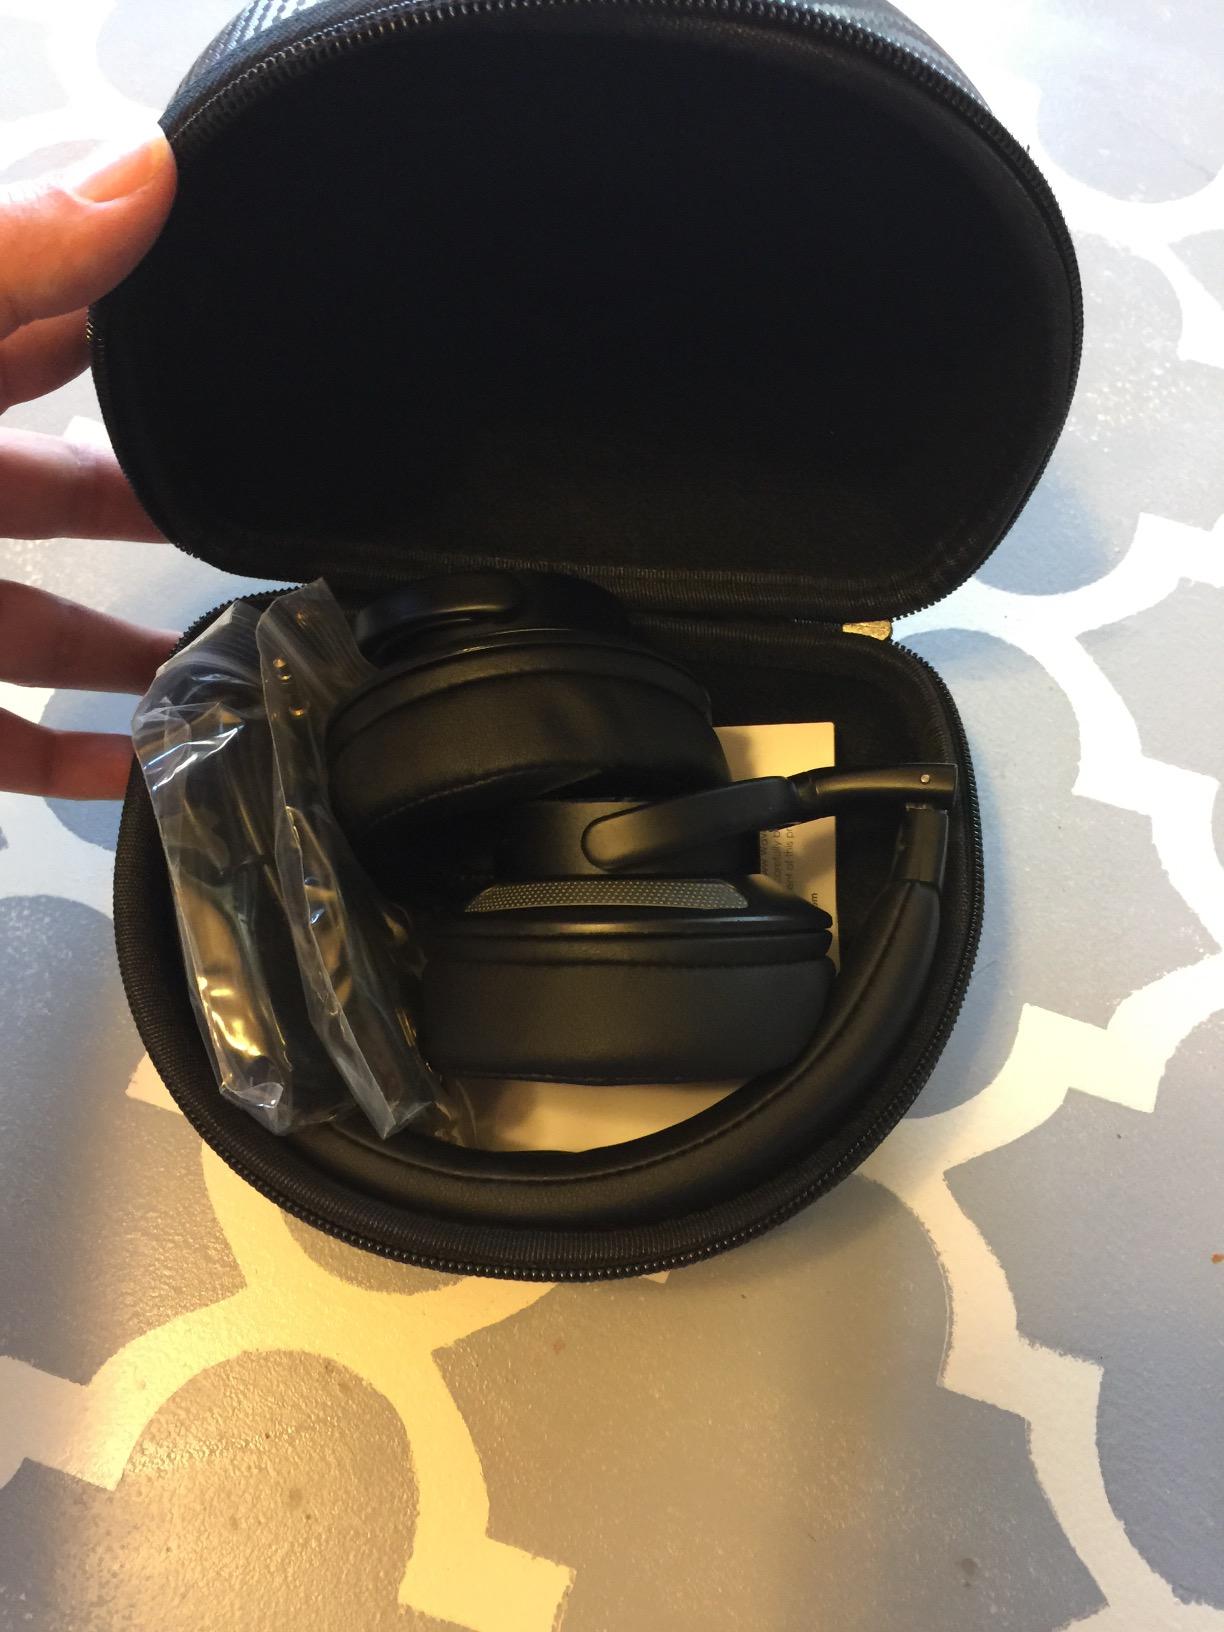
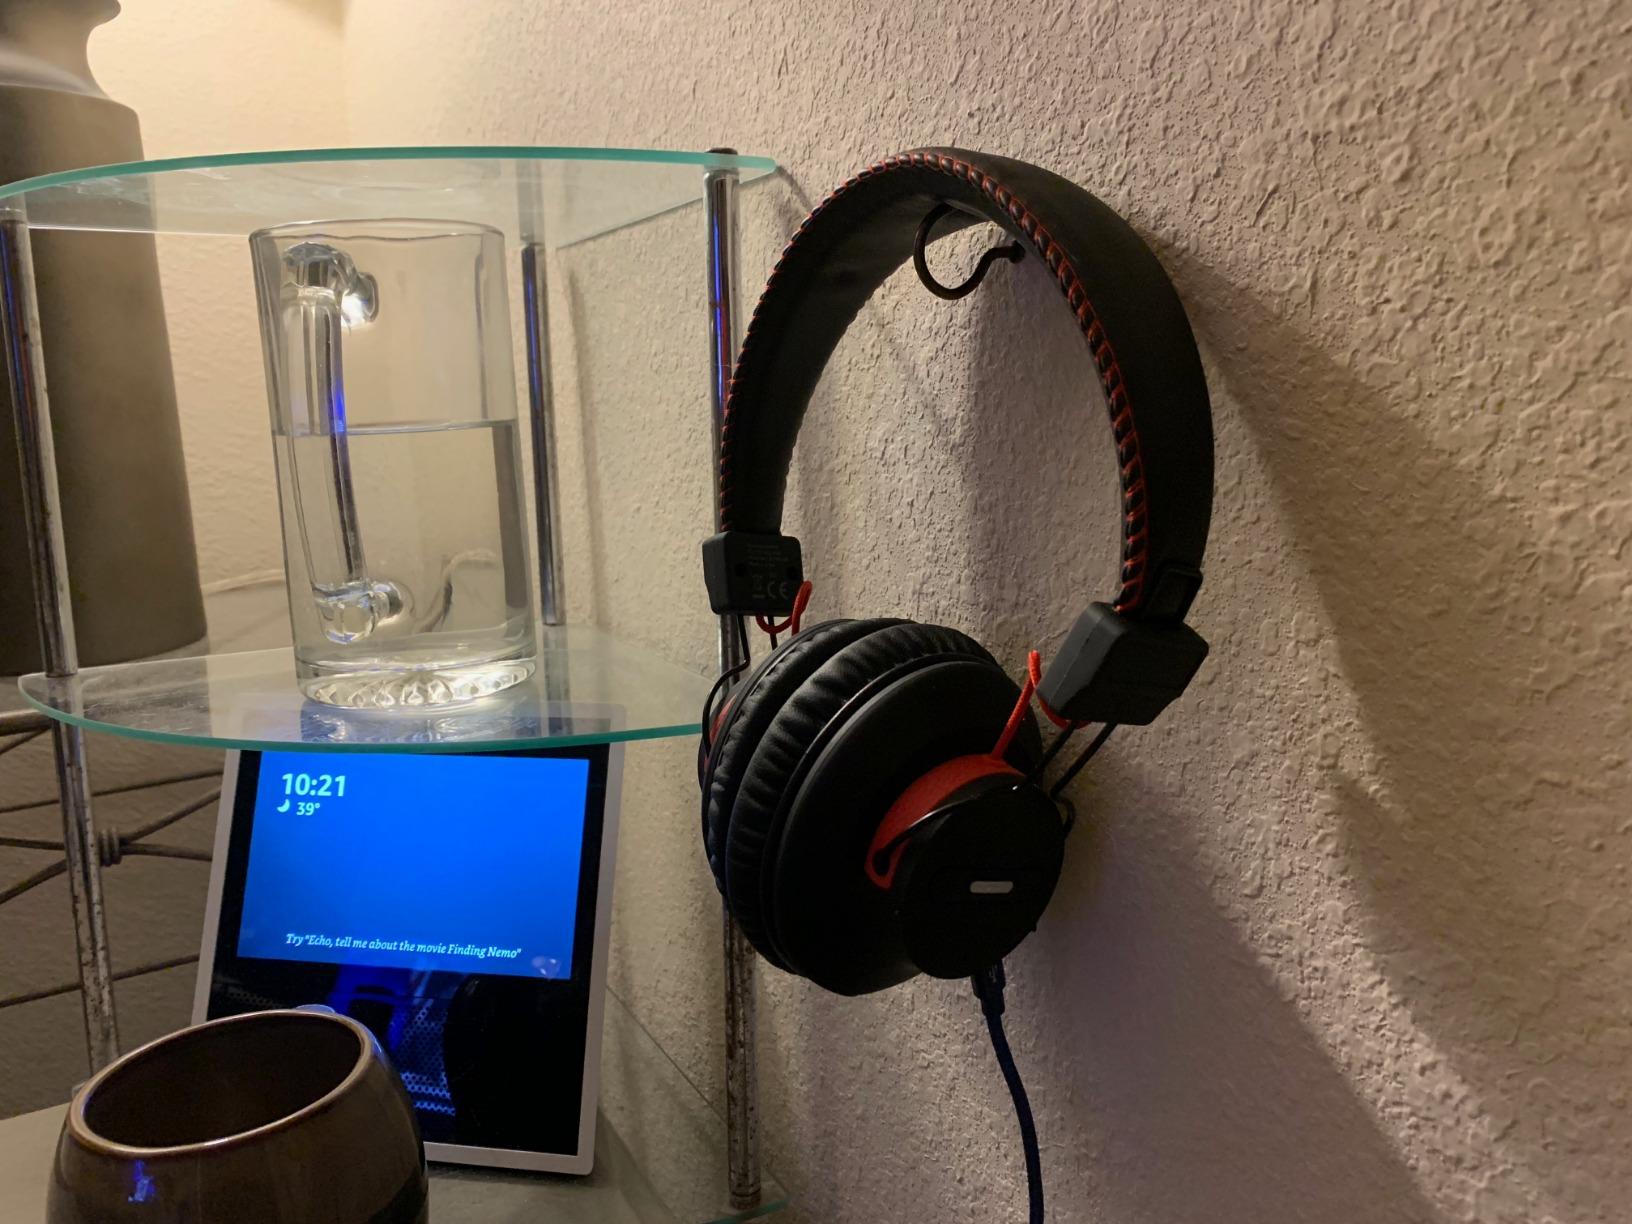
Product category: headphones
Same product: no